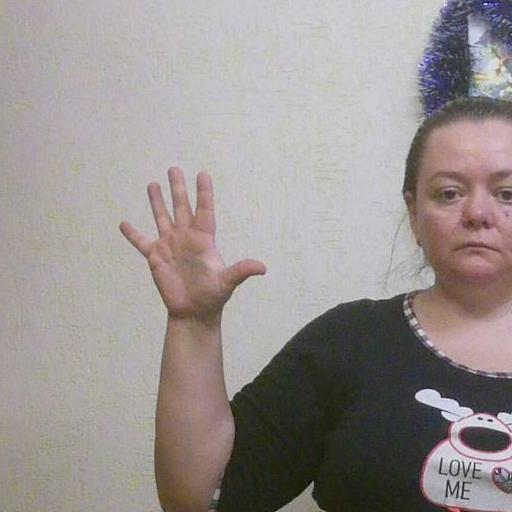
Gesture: palm